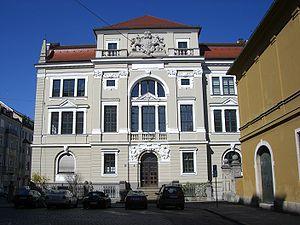
Le Paläontologische Museum de Munich présente au public des pièces de la Bayerischen Staatssammlung für Paläontologie und Geologie; il est situé au 10 Richard-Wagner-Straße à proximité de la Königsplatz.